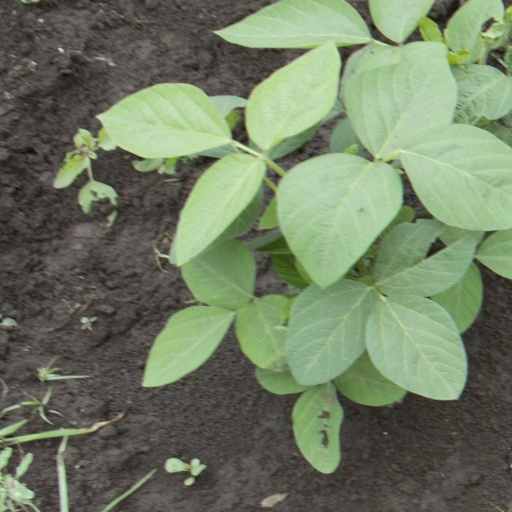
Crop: soybean